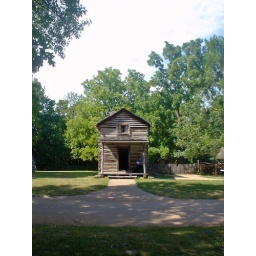
Hill home - the only two story building in NS